KBCA

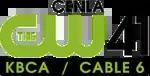
Logo during CW affiliation.

On January 24, 2006, the Warner Bros. Television unit of Time Warner and CBS Corporation announced they would merge The WB and UPN into a new singular network, The CW. In turn, Fox owner News Corporation announced the creation of MyNetworkTV for those stations left out in the cold due to the merger. KBCA, which held the WB affiliation a mere six months prior to the announced merger, was a perfect match and was announced as the Alexandria affiliate of The CW, which commenced operations on September 18, 2006.